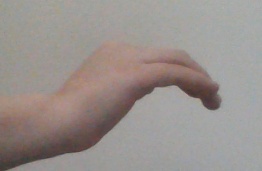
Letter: haa